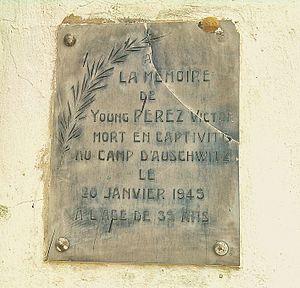
Plaque commemorative à la mémoire de Young Perez au cimetière du Borgel à Tunis
L'histoire des Juifs en Tunisie sous le protectorat français s'étend de l'instauration du protectorat français de Tunisie le 12 mai 1881 à la proclamation de l'indépendance du pays le 20 mars 1956.
Young Perez, de son vrai nom Messaoud Hai Victor Perez, né le 18 octobre 1911 à Tunis et mort le 22 janvier 1945 à Gliwice, est un boxeur tunisien. Il détient toujours le titre de plus jeune champion du monde dans sa catégorie.
L'histoire des Juifs en Tunisie s'étend sur près de deux mille ans. Attestée au IIᵉ siècle mais sans doute plus ancienne, la communauté juive en Tunisie croît à la suite de vagues d'immigration successives et d'un prosélytisme important créant des communautés de Berbères juifs. Toutefois, son développement est freiné par des mesures anti-juives à partir de l'édit de Milan et à l'époque de l'exarchat de Carthage.